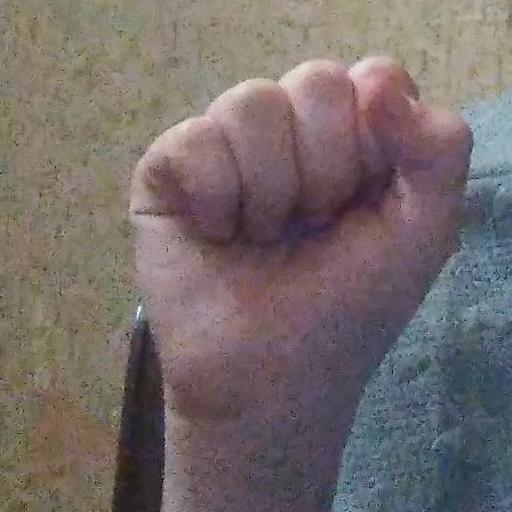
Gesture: fist